Beauchamp-Newman House

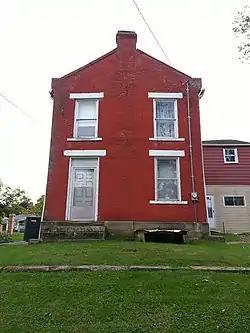

Beauchamp-Newman House, also known as the Alfred Beauchamp House and Beauchamp-Newman Museum, is a historic home located at Elizabeth, Wirt County, West Virginia. It was built in the 1830s, and is a two-story brick dwelling with hipped and gable roofs. The Beauchamp-Newman Museum, long known as the “Old Red Brick” is the oldest brick building in Elizabeth. It was built around 1835–40, by Alfred Beauchamp, grandson of the first settler in the community. It is believed that the bricks were made from local clay deposits on his land, probably by slaves. The building was placed on the National Register of Historic Places in 1974. On May 23, 1848, the first meeting of the newly formed Wirt County courts met in this home. The museum is owned and operated by the Elizabeth Beauchamp Chapter Daughters of American Pioneers.